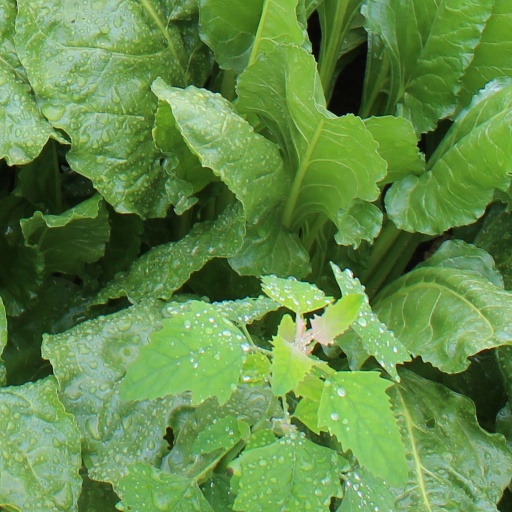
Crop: sugar beet